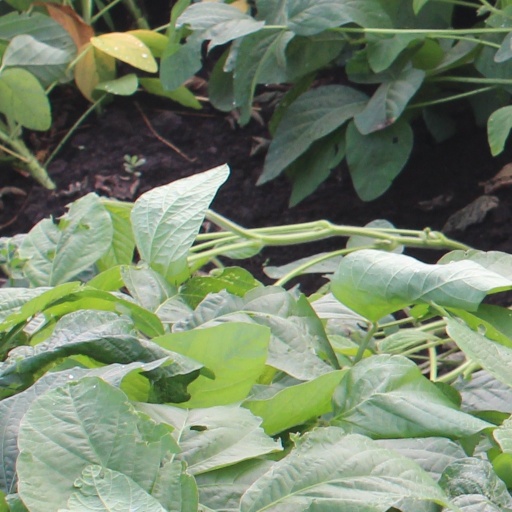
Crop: soybean